2035 in public domain

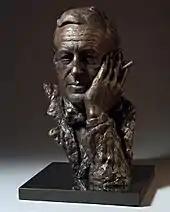
The literature of Ian Fleming will enter the public domain in Europe in 2035.

When a work's copyright expires, it enters the public domain. Since laws vary globally, the copyright status of some works are not uniform. The following is a list of creators whose works enter the public domain in the year 2035 under the most common copyright regimes.